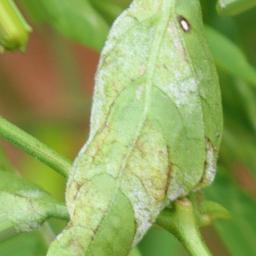
Label: powdery mildew